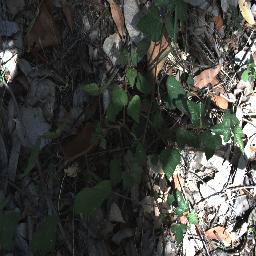
Label: negative